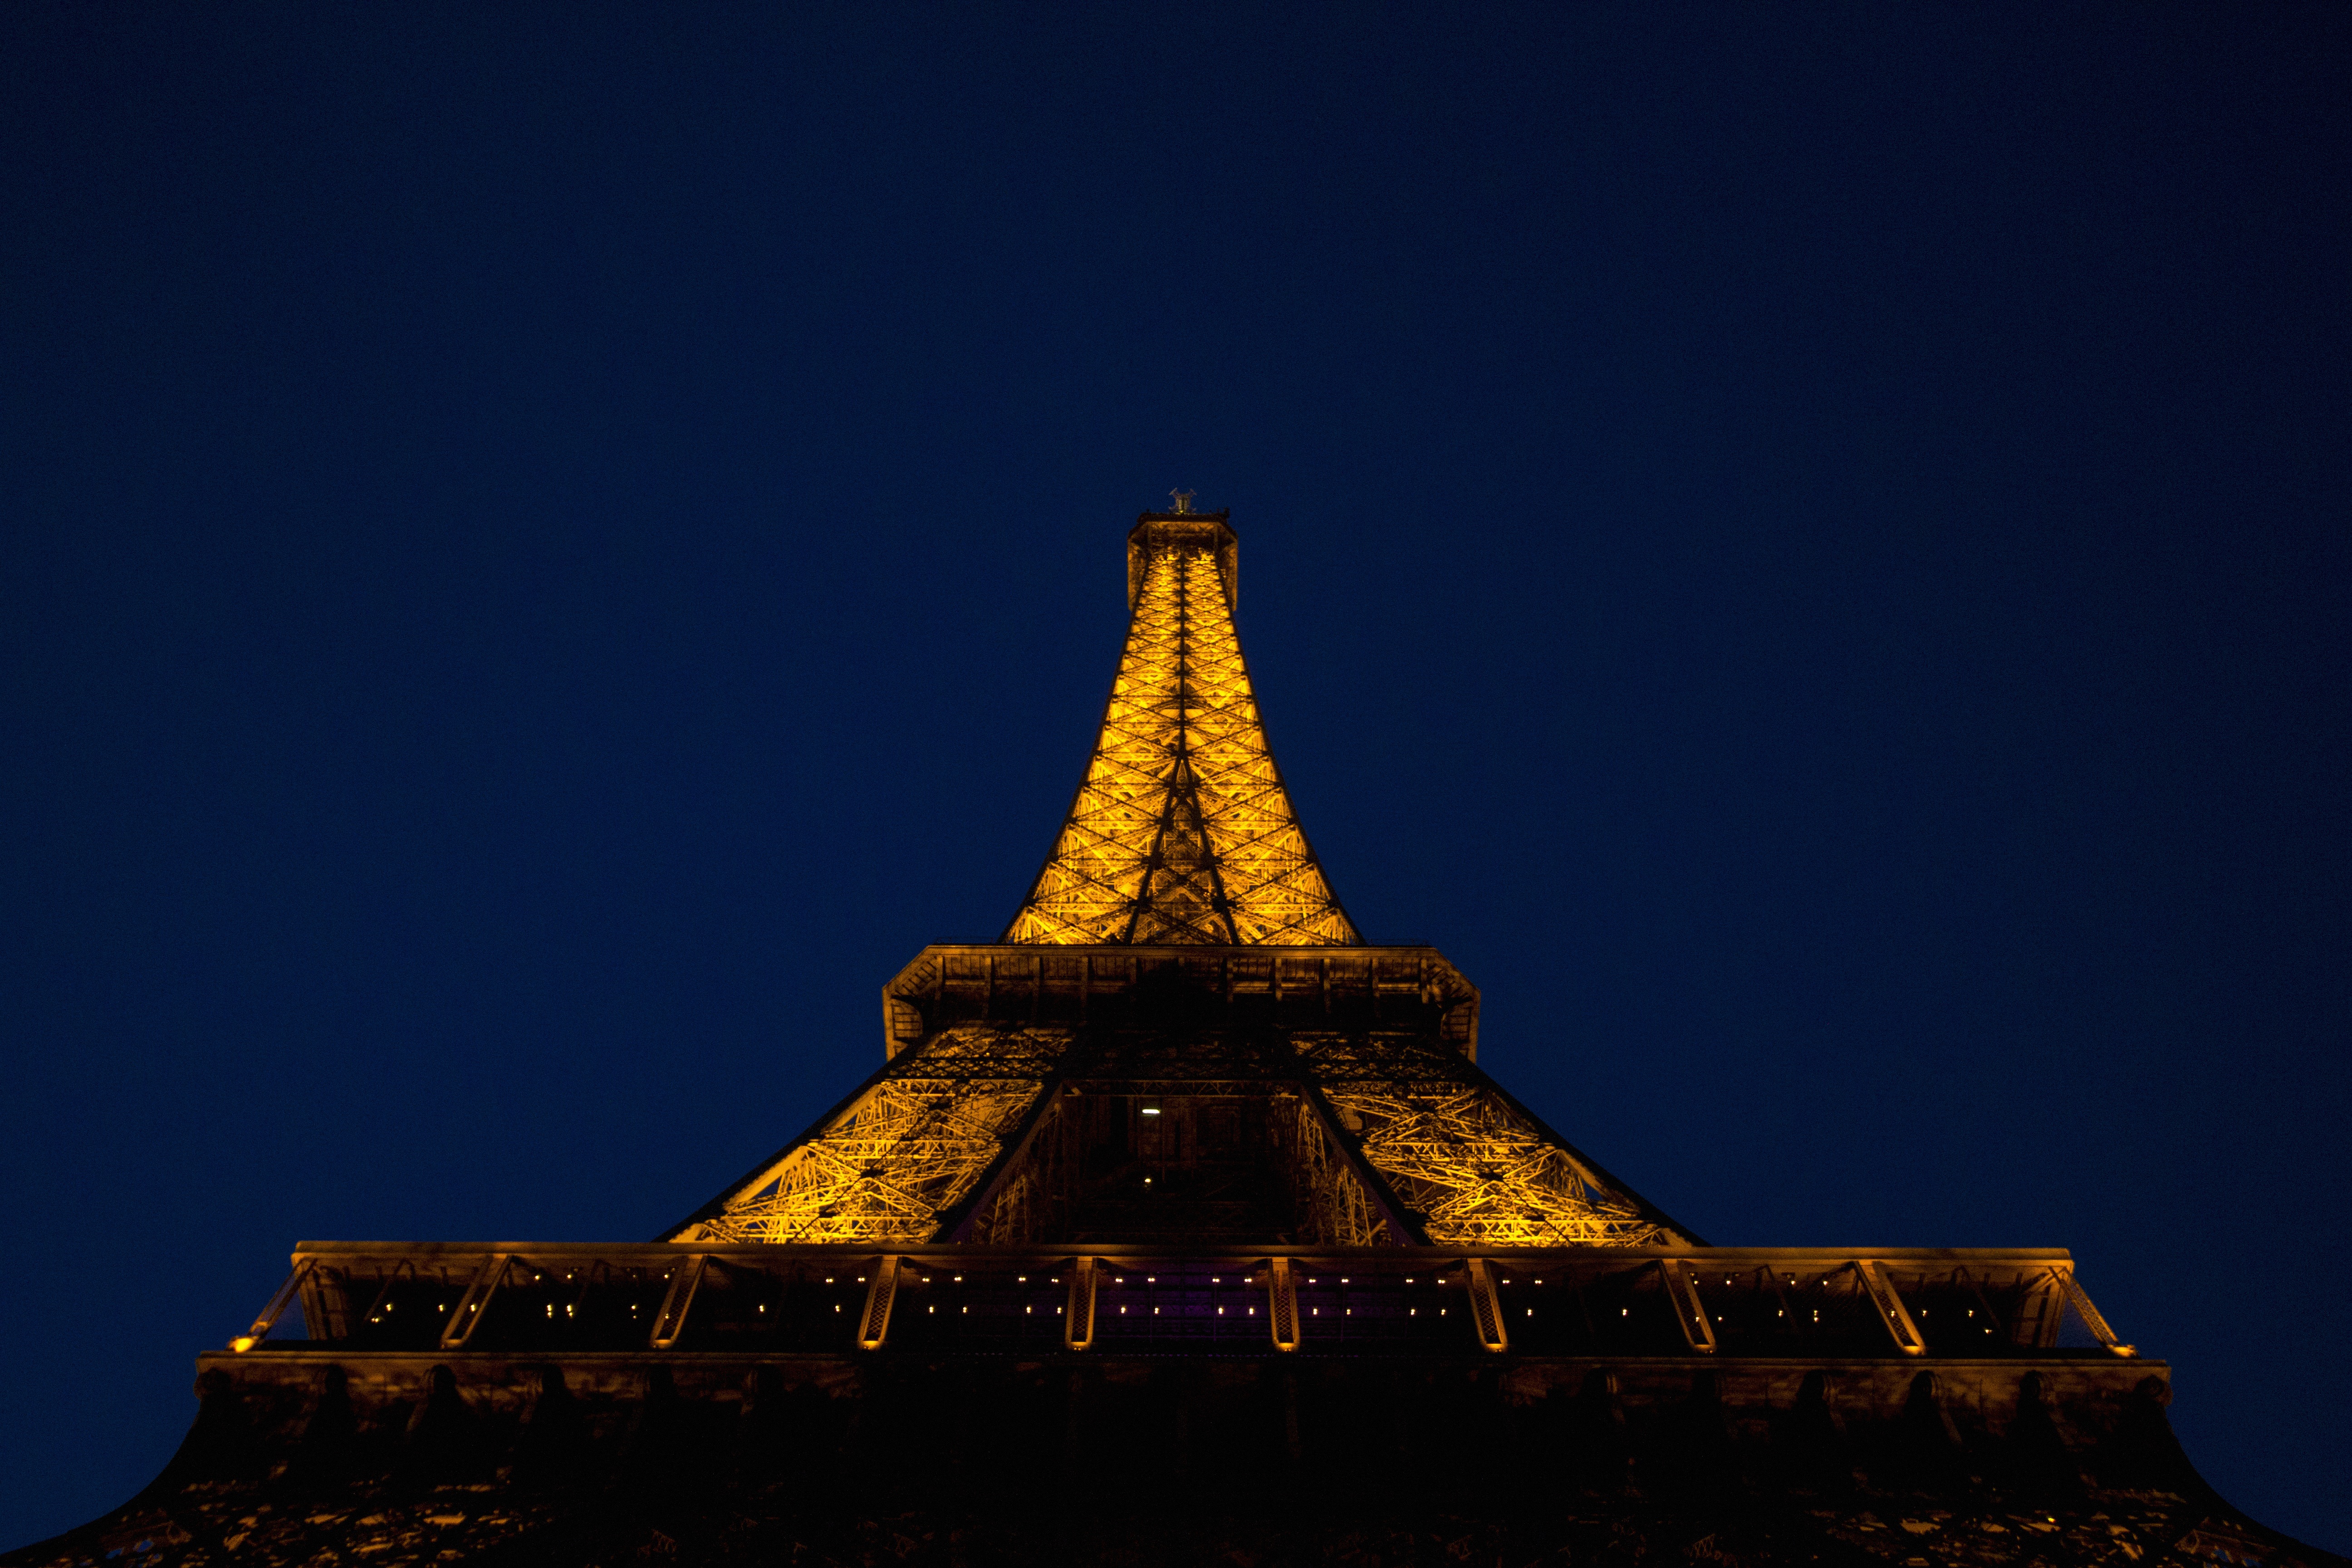
light, sky, night, eiffel tower, paris, dusk, france, evening, reflection, tower, landmark, darkness, nightlife, night sky, place of worship, eiffel, temple, history, pagoda